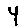
Label: 4